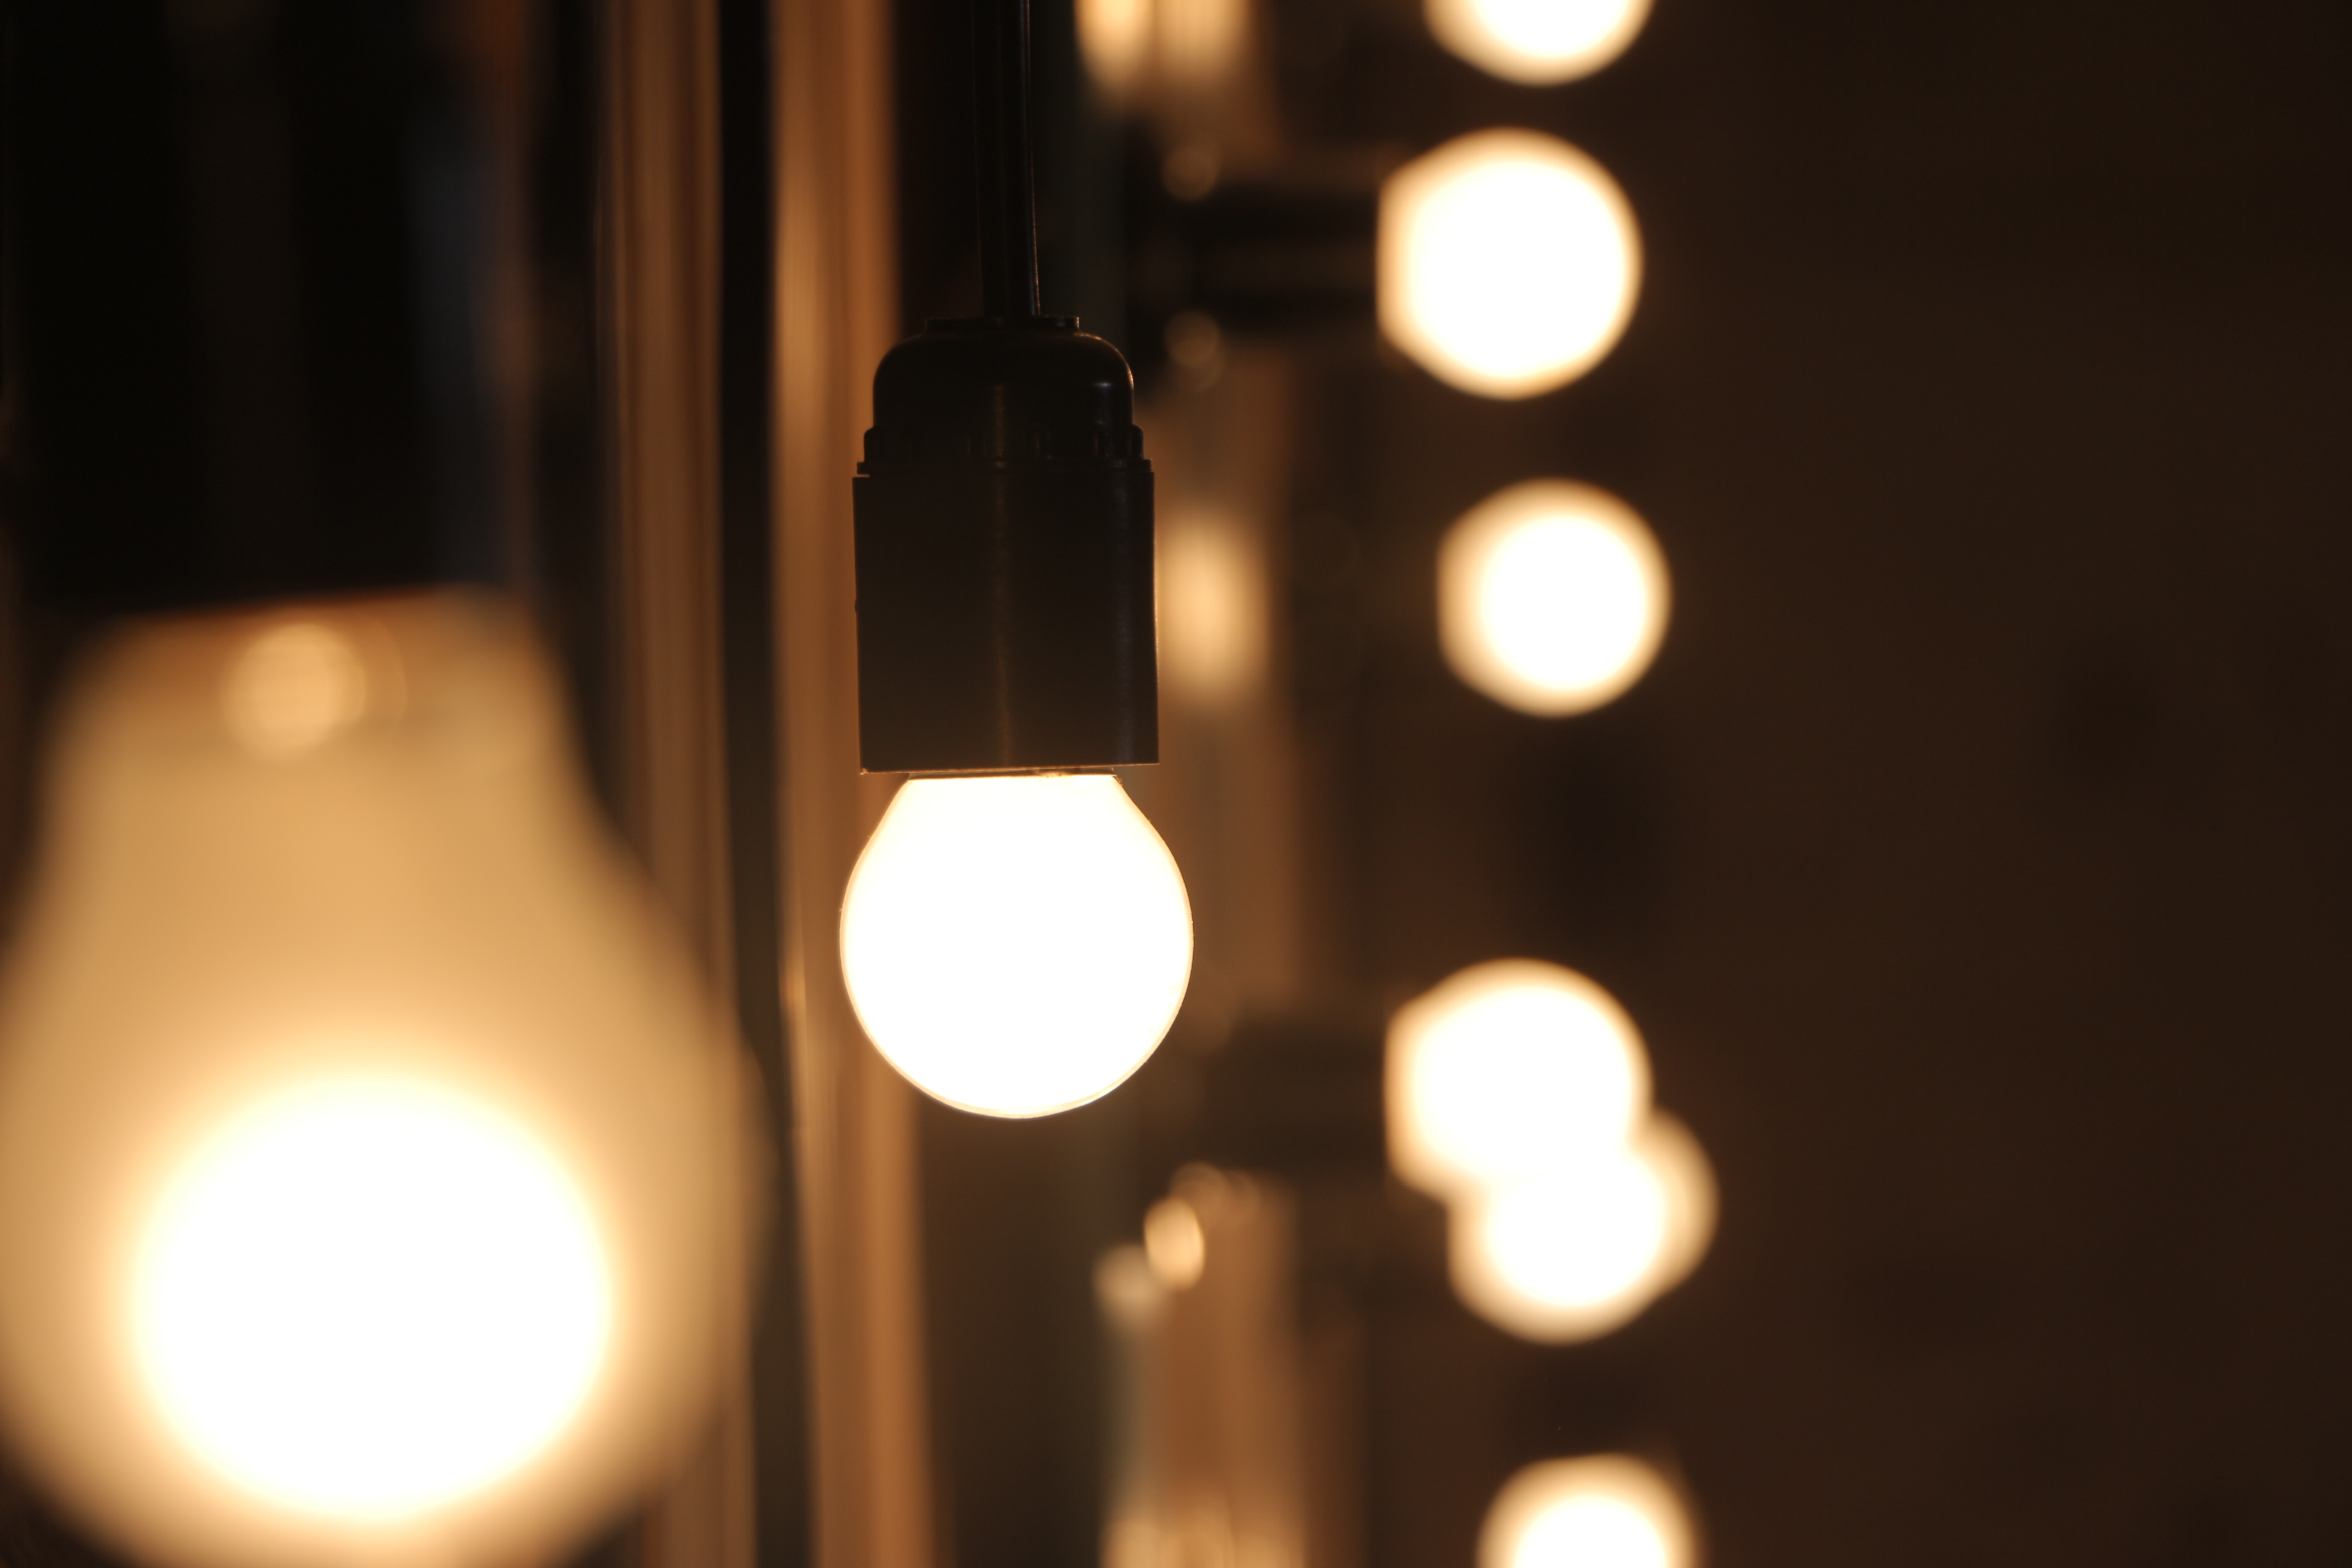
light, bokeh, blur, round, ceiling, cozy, darkness, lamp, electricity, candle, lighting, spotlight, circle, illuminated, close up, focus, bright, hot, light fixture, light bulbs, incandescent light bulb, luminescence, wall lights